Kwok Shui Road

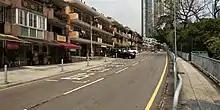
Near Ho Pui Village on Kwok Shui Road.

According to the "Hong Kong Government Gazette" from the time of its naming, Kwok Shui Road is 1,447.8 meters long. It begins at the junction with Lei Muk Road, running roughly northwest for about 655.32 meters, then turns west for about 716.28 meters, and finally turns northwest for about 76.2 meters, ending at the junction with Shing Mun Road.